Sky position (RA, Dec in degrees): 189.777, 3.426
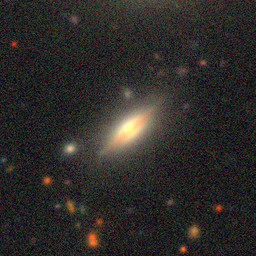
Galaxy morphology: Edge-on Galaxies with Bulge